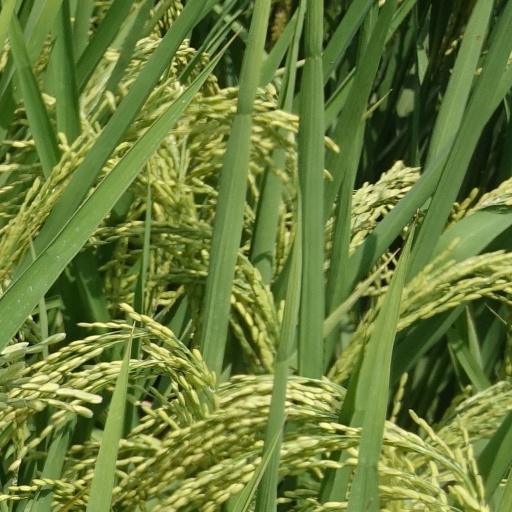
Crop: rice